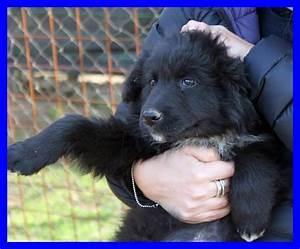
dog